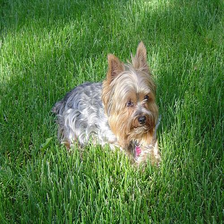
Species: dog
Breed: yorkshire terrier